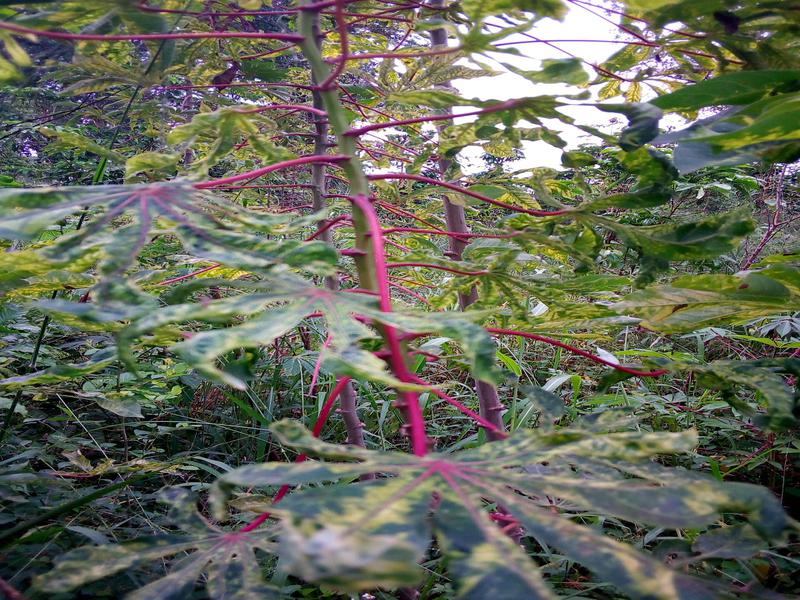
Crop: cassava
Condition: mosaic_disease